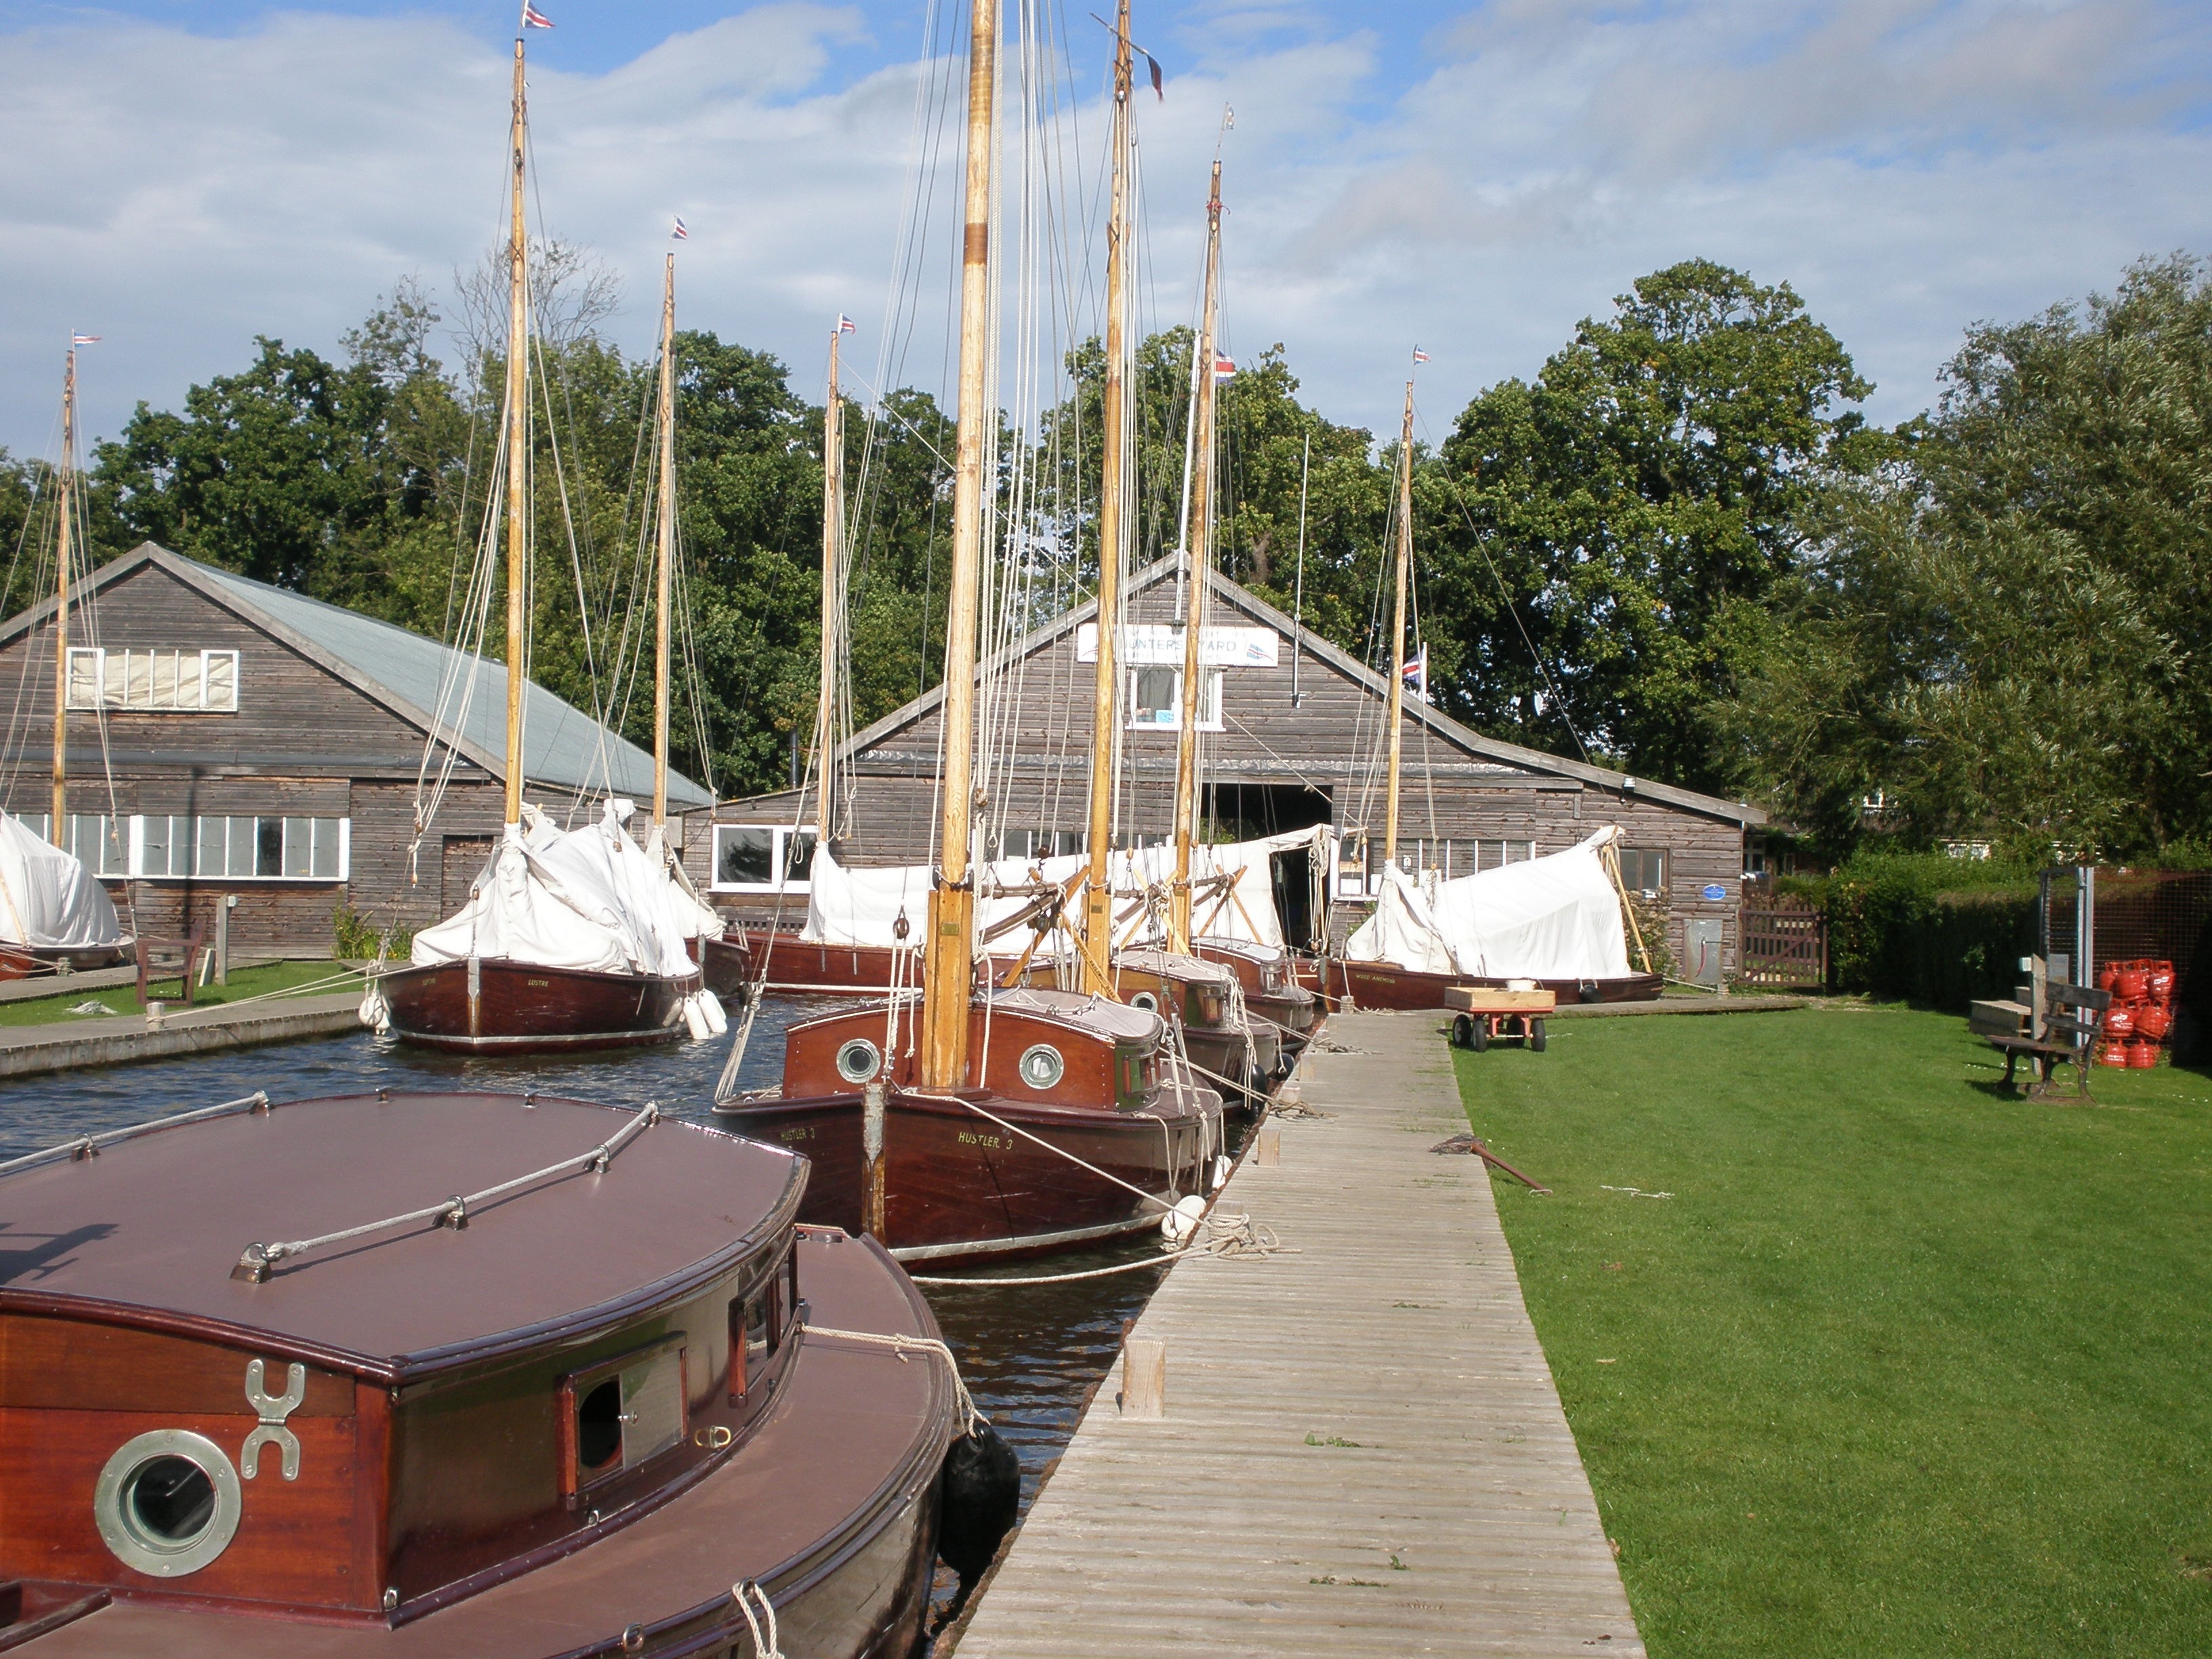
dock, boat, ship, vehicle, mast, sailing, marina, sailboat, waterway, sails, watercraft, traditional, sailing boat, norfolk broads, hunter's yard, ludham, boat building